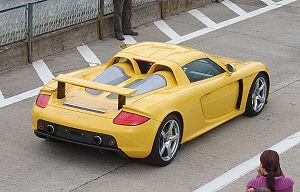
Porsche est un constructeur d'automobiles de sport allemand. La société fut fondée en 1931 par Ferdinand Porsche, puis reprise par son fils Ferry Porsche. Ferdinand Porsche est l'ingénieur qui créa la première Volkswagen. Les principales usines du constructeur, situées à Leipzig et à Zuffenhausen, en Allemagne, comptaient plus de 17 000 salariés en 2012.
La Porsche Carrera GT est une supercar produite par le constructeur automobile allemand Porsche de 2003 à 2006, successeur de la Porsche GT1. À l'origine présentée comme un concept car par le constructeur, elle est ensuite devenue un des rares véhicules de série dont la vitesse de pointe dépasse les 300 km/h. Pour atteindre de telles performances, l'engin est équipé d'un moteur V10 développant 612 chevaux et de freins céramiques perforés et ventilés.